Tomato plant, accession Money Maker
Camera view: horizontal (90 deg, fisheye); turntable rotation: 180 degrees
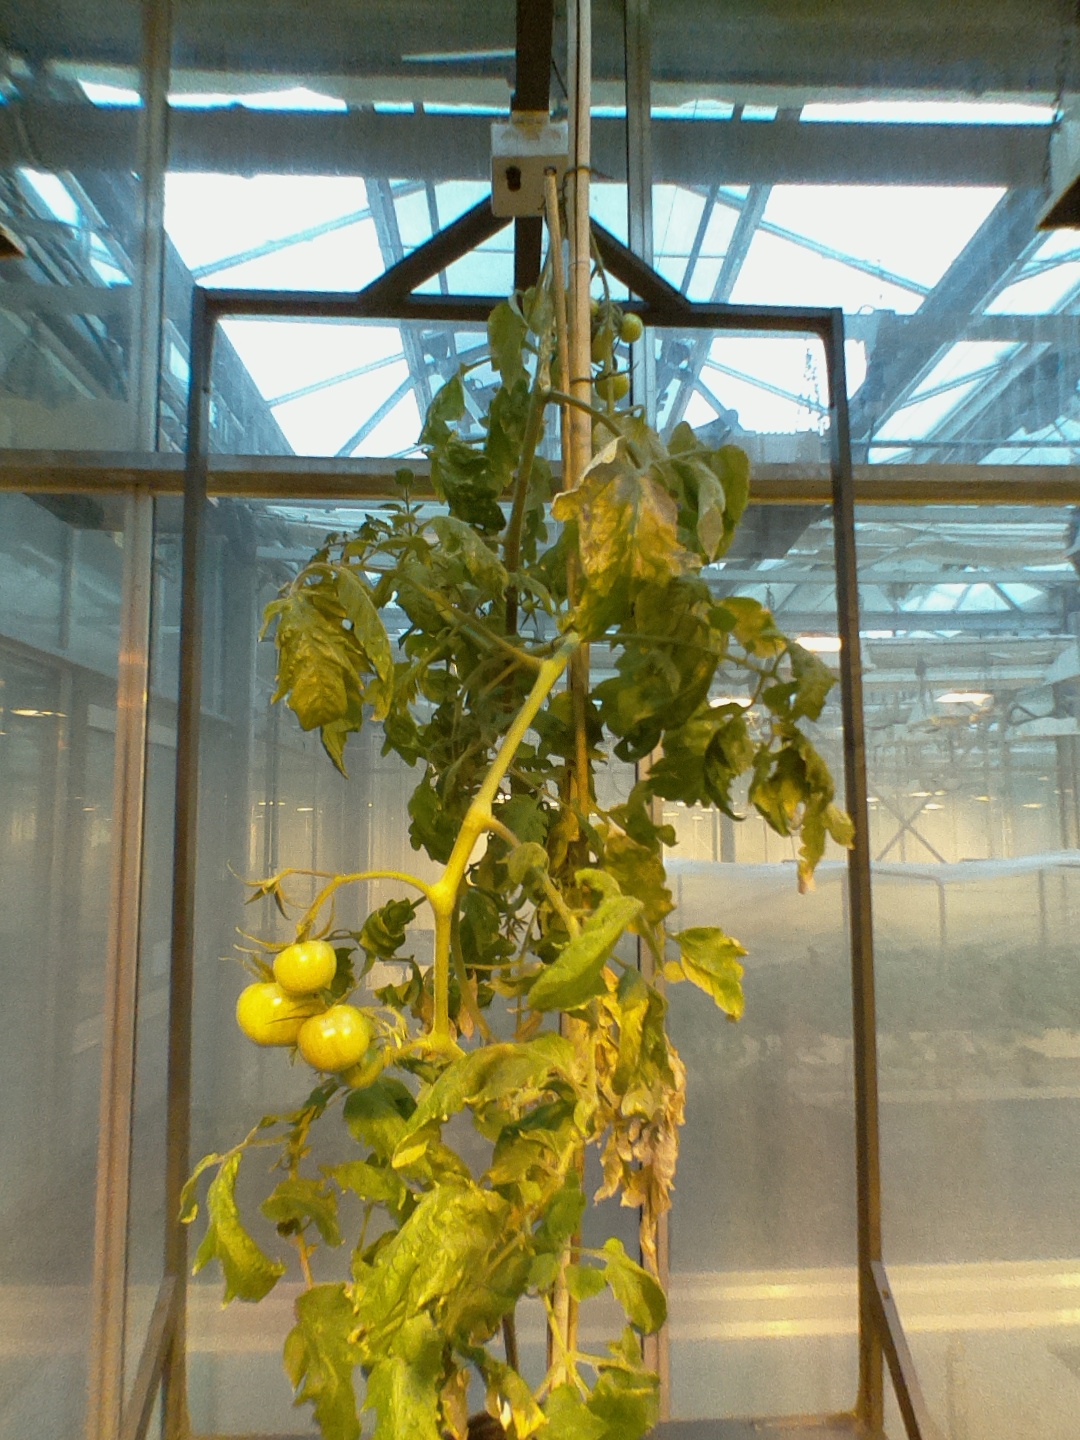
BBCH growth stage 78: 80% -90% of final fruit size